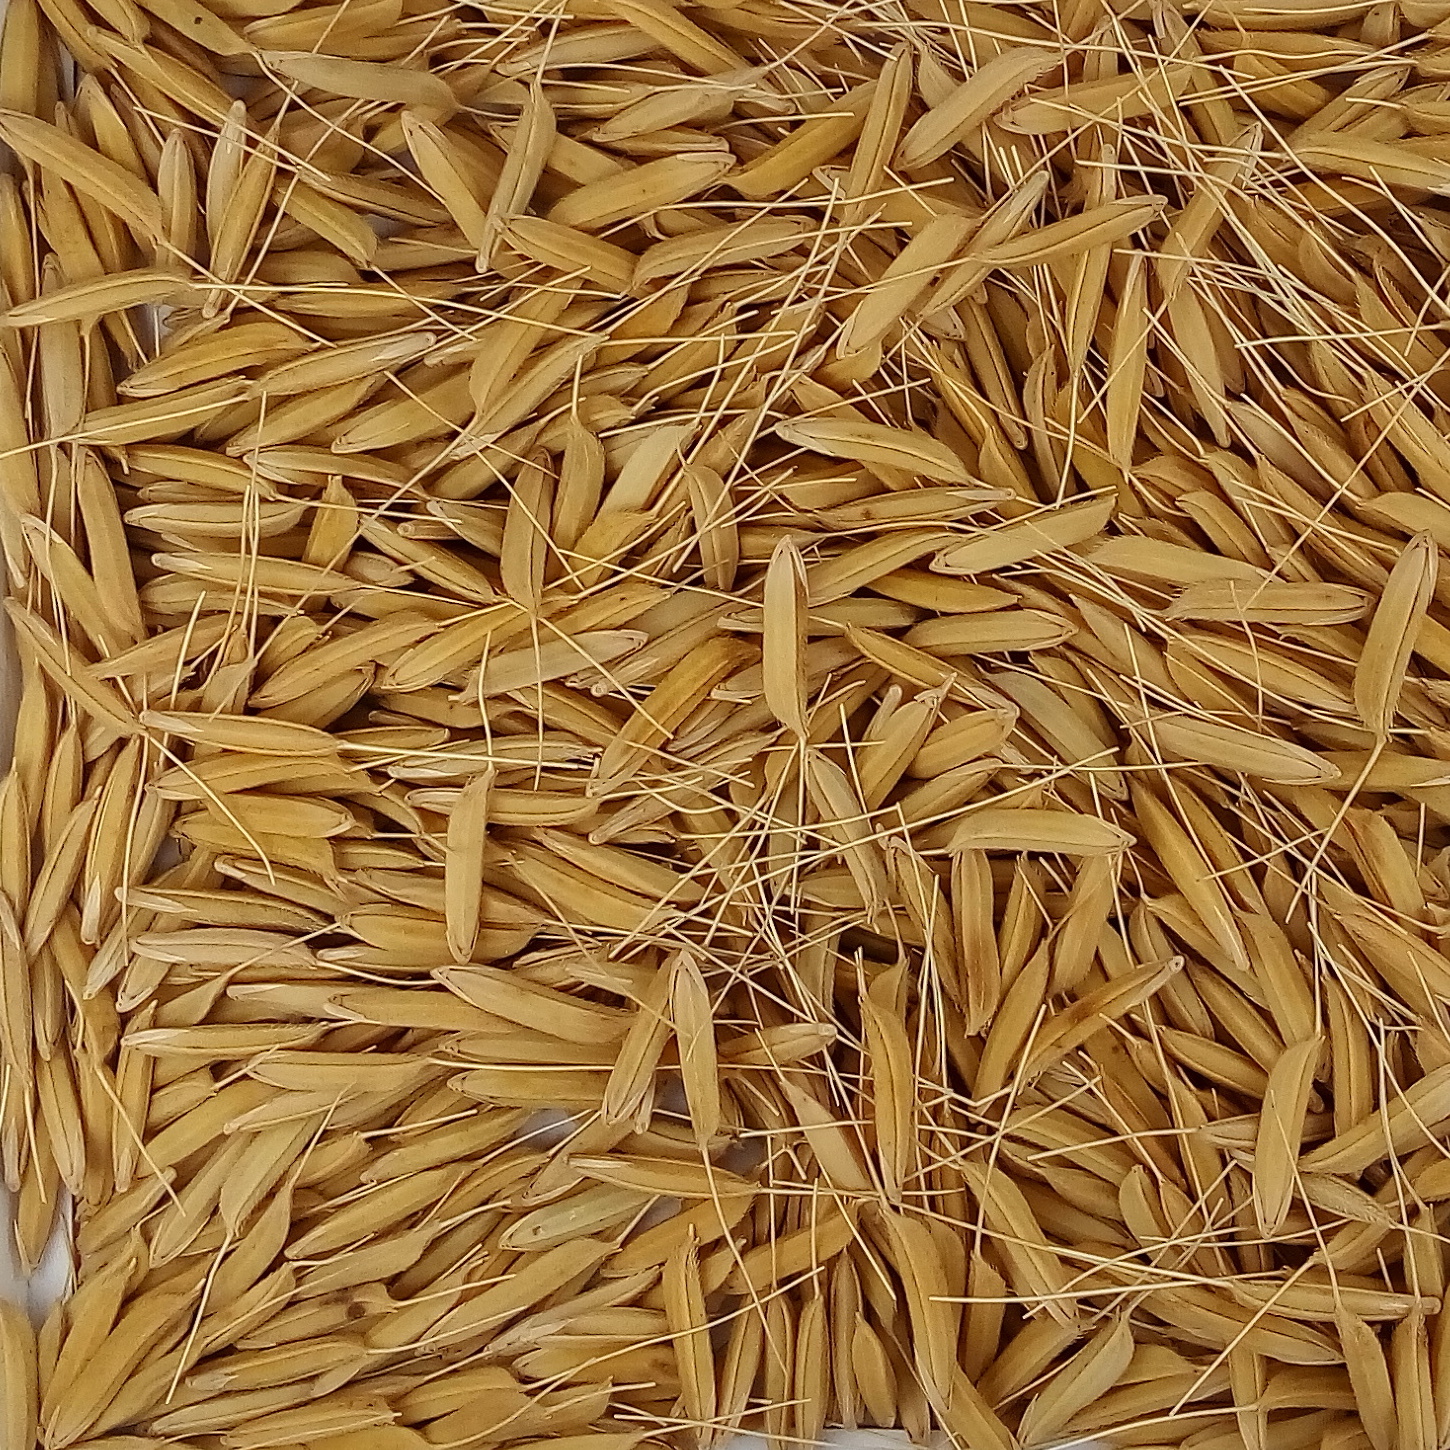
Rice seed variety: 1637